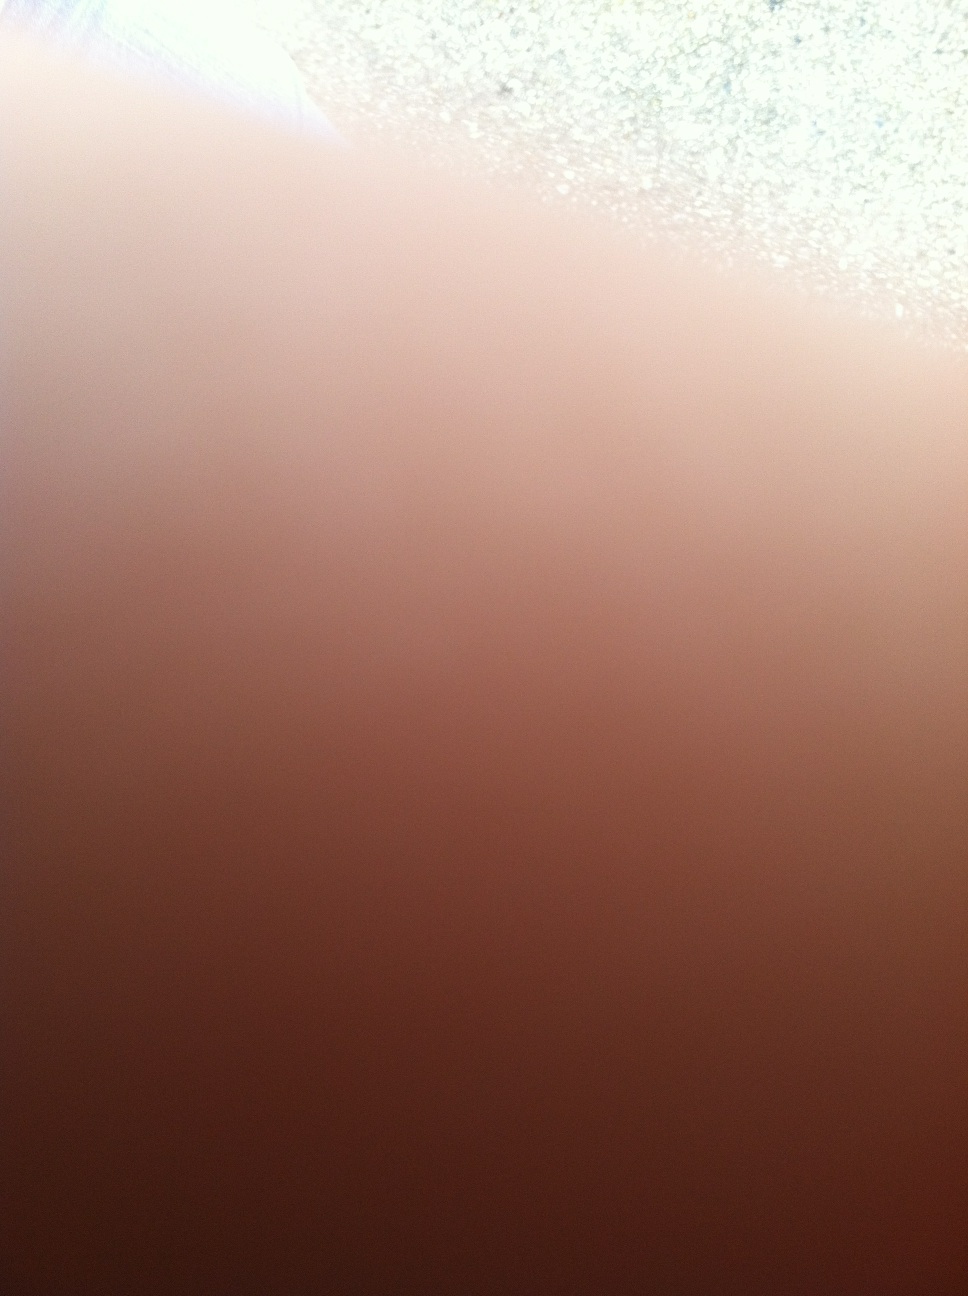Question: What are the names of the streets?
Answer: unanswerable